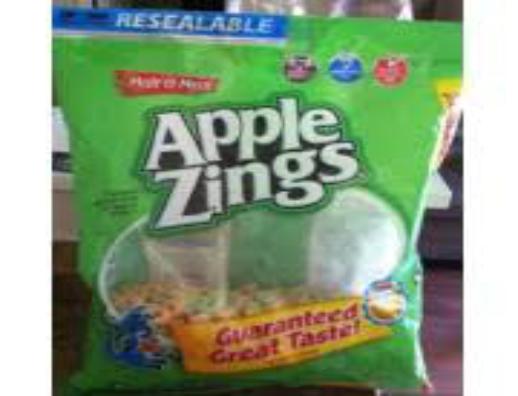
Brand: Apple Zings
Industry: Food